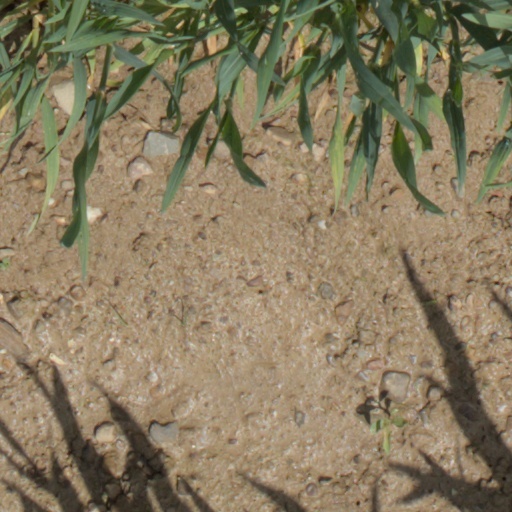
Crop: wheat